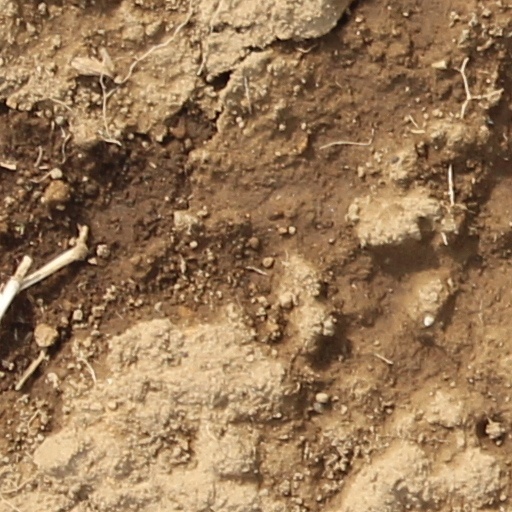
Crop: wheat